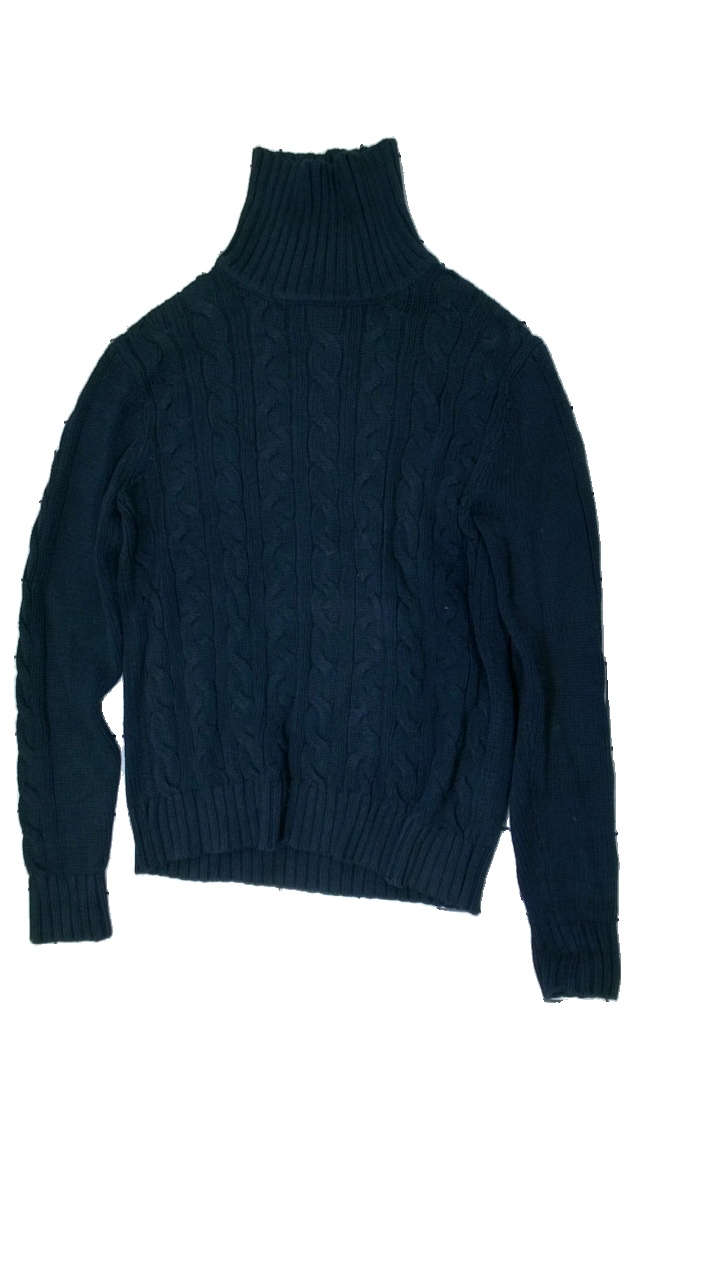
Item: Sweater (Ladies)
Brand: East West
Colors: Blue
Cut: Regular, Turtle neck
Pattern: Other
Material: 100% Cotton
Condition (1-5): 1
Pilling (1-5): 5
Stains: Major
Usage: Recycle
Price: <50